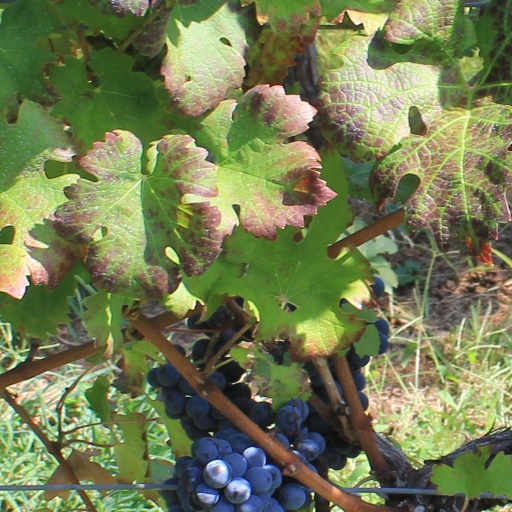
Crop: grape